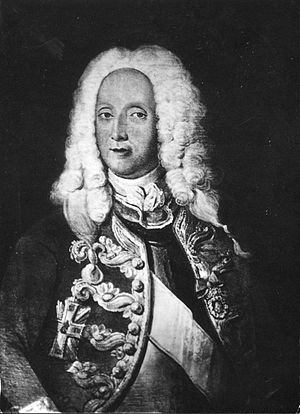
Hartvig Huitfeldt (officer)
Hartvig Huitfeldt
Hartvig Huitfeldt var en dansk-norsk officer, bror til Henrik Jørgen Huitfeldt, far til Matthias Vilhelm Huitfeldt.